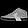
Label: Sneaker